Nimruz Province

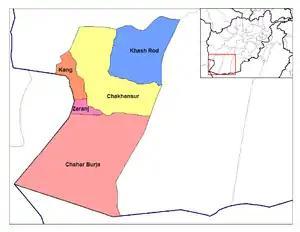
Districts of Nimruz

Following the US-led invasion in October 2001, the Taliban began losing control of the province to the new Afghan government under President Hamid Karzai. The area is historically known for drugs and weapons smuggling between Afghanistan, Iran and Pakistan. Many foreign militants also use the province to go back and forth between the three nations. The Delaram–Zaranj Highway was built by the Indian government in 2009, which is one of the main trade routes in the country and is expected to boost the socio-economic development in the province.